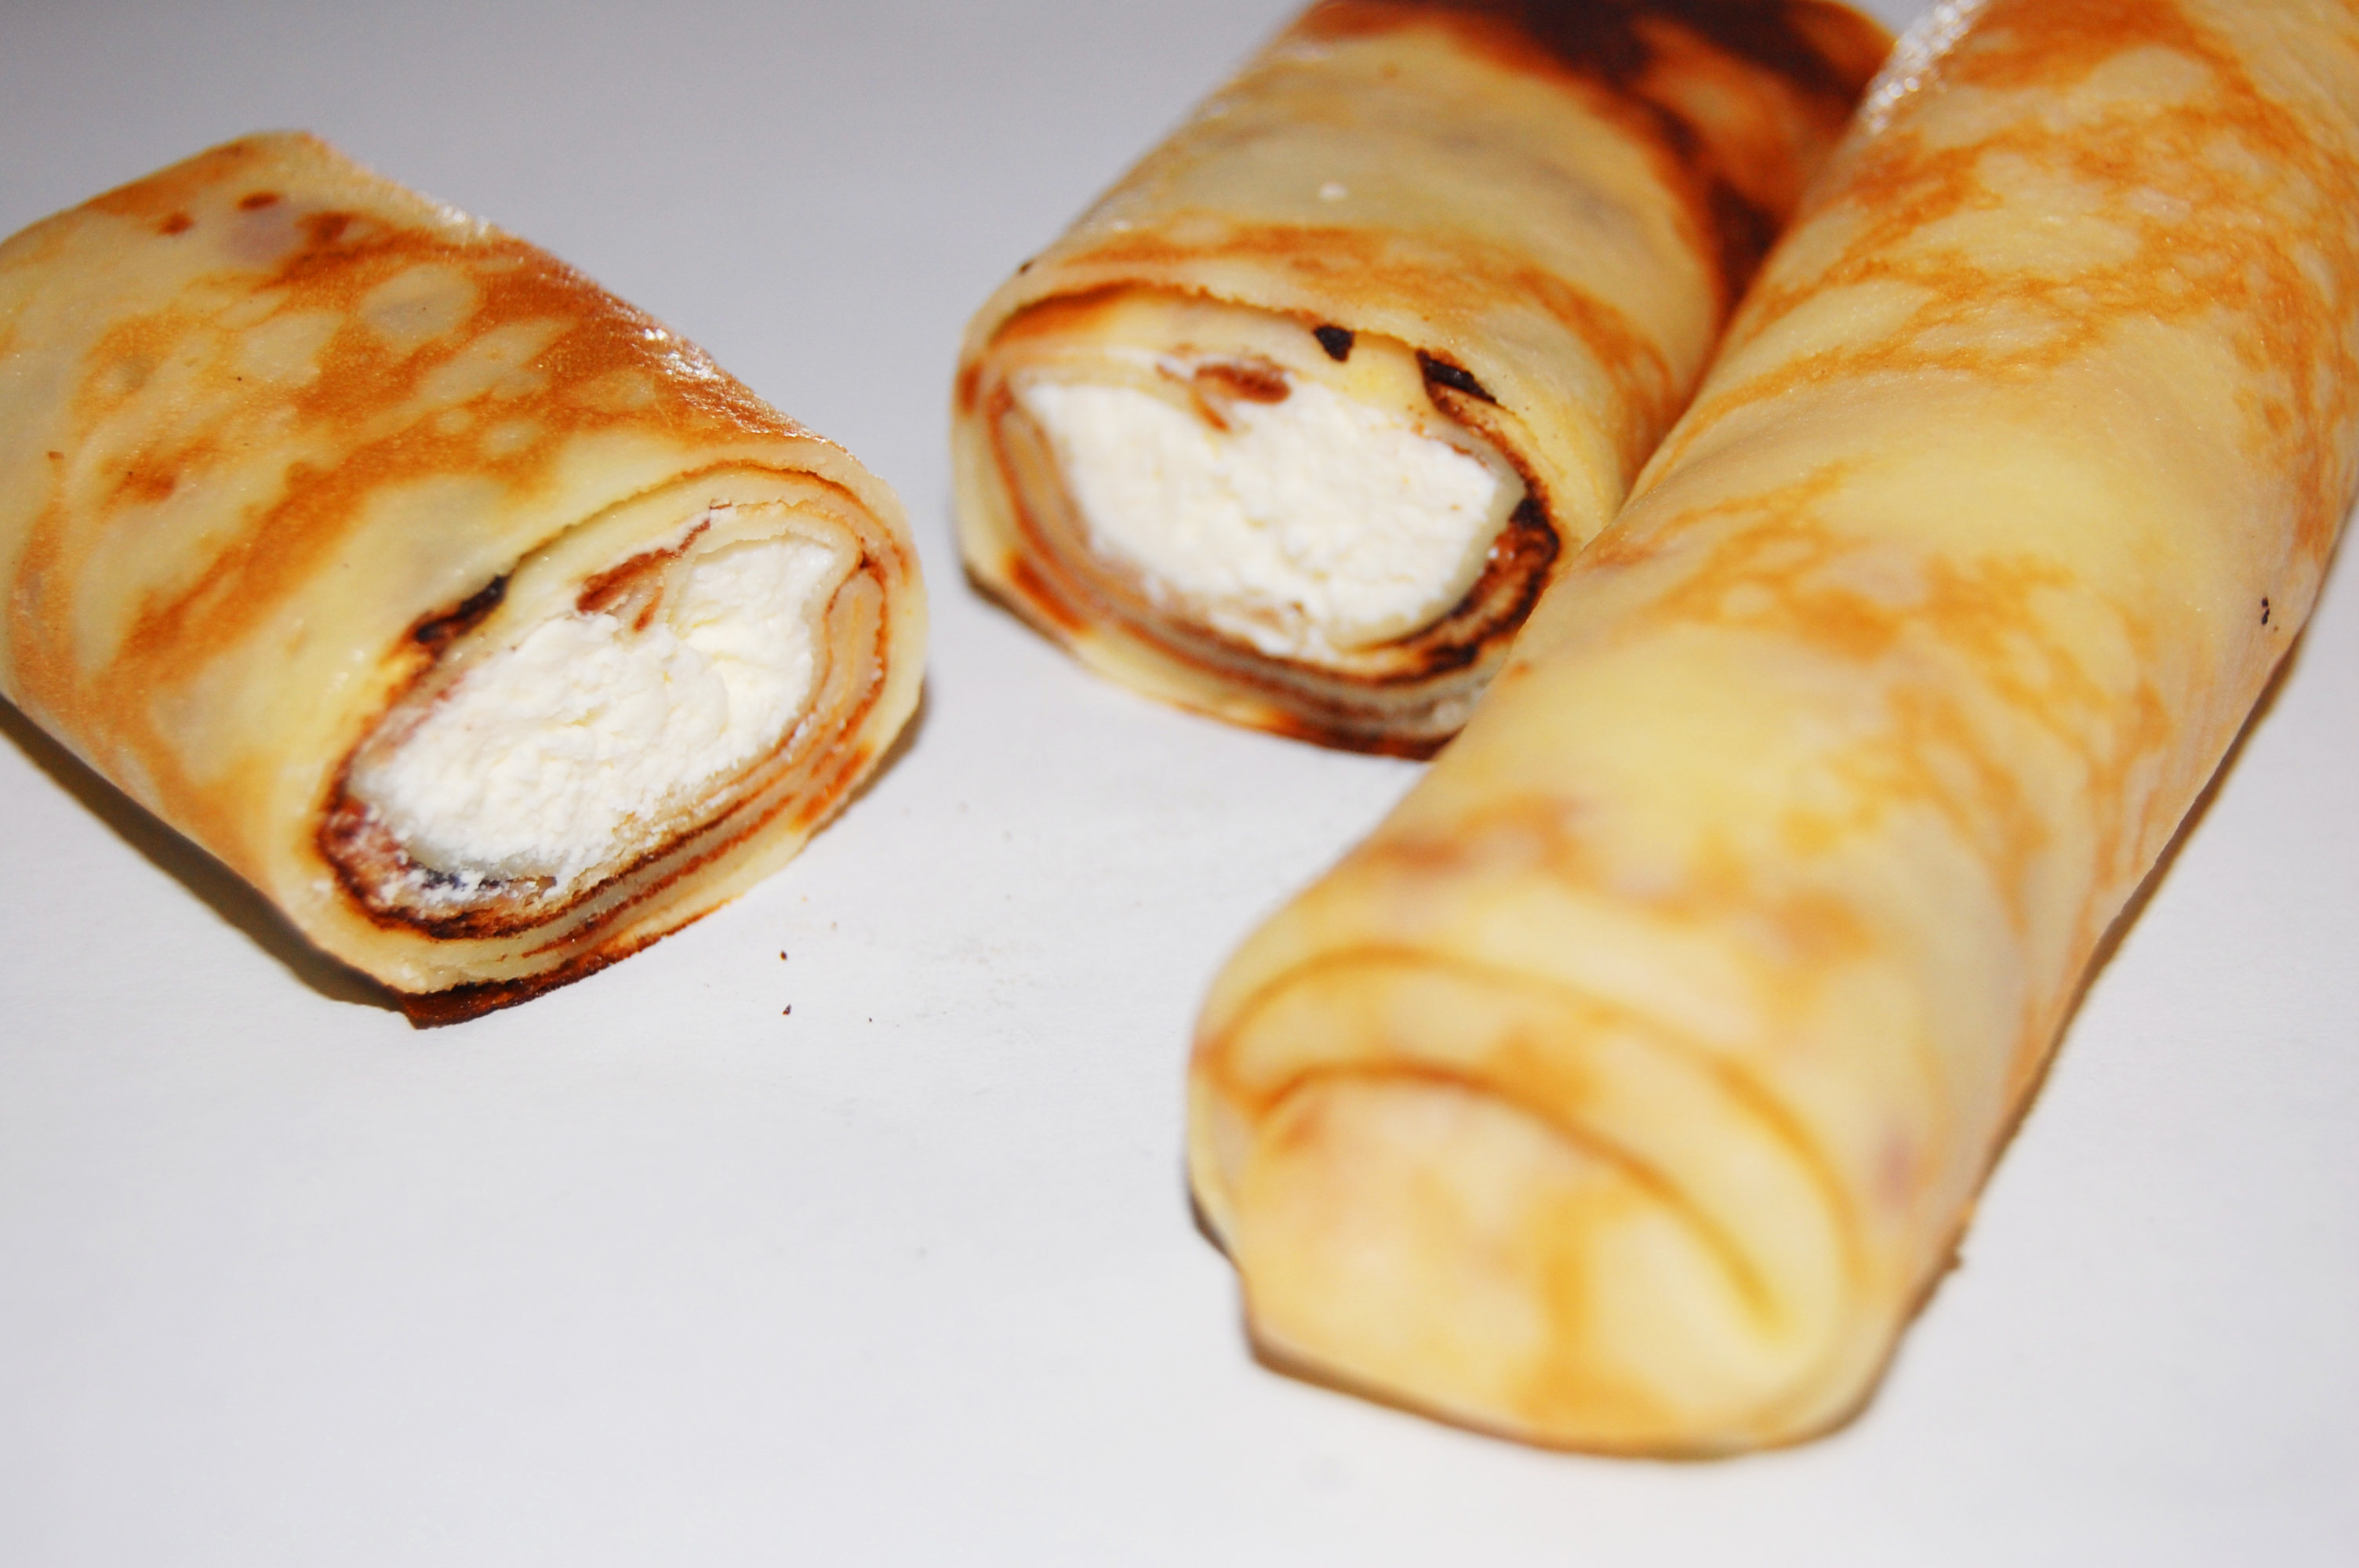
pancakes, food, carnival, stuffing, cottage cheese, meals, delicious, cuisine, cooking, nourishing, useful, health, cook, dish, crepe, breakfast, american food, sausage roll, french food, danish pastry, dessert